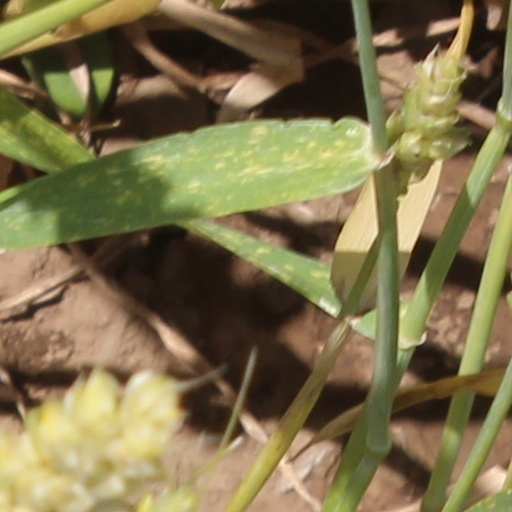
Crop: wheat